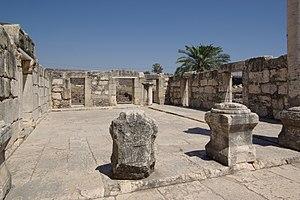
La synagogue de Capharnaüm est une synagogue byzantine judéo-chrétienne en ruine construite entre le IIᵉ siècle et le Vᵉ siècle à Capharnaüm en Israël. Elle est construite sur les vestiges d'une synagogue du Iᵉʳ siècle, fréquentée par Jésus de Nazareth selon le Nouveau Testament.